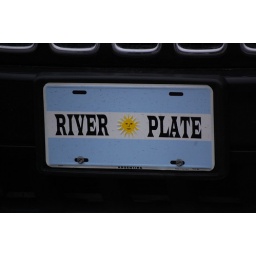
Argentina! This plate shot in a car park in Kansas City.